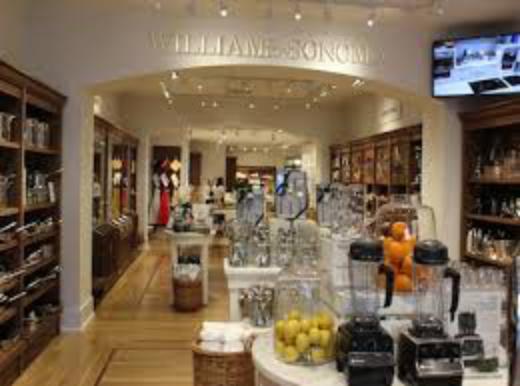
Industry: Clothes